Sea of Okhotsk

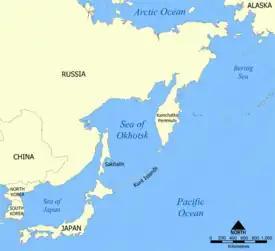
Map of the Sea of Okhotsk

The Sea of Okhotsk is a marginal sea of the northwestern Pacific Ocean. It is located between Russia's Kamchatka Peninsula on the east, the Kuril Islands on the southeast, Japan's island of Hokkaido on the south, the island of Sakhalin along the west, and a stretch of eastern Siberian coast along the west and north. Its northeast corner is the Shelikhov Gulf. The sea is named for the port of Okhotsk, itself named for the Okhota River.